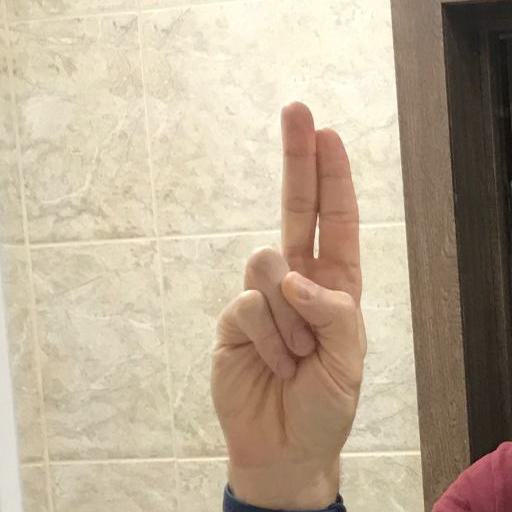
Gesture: two_up